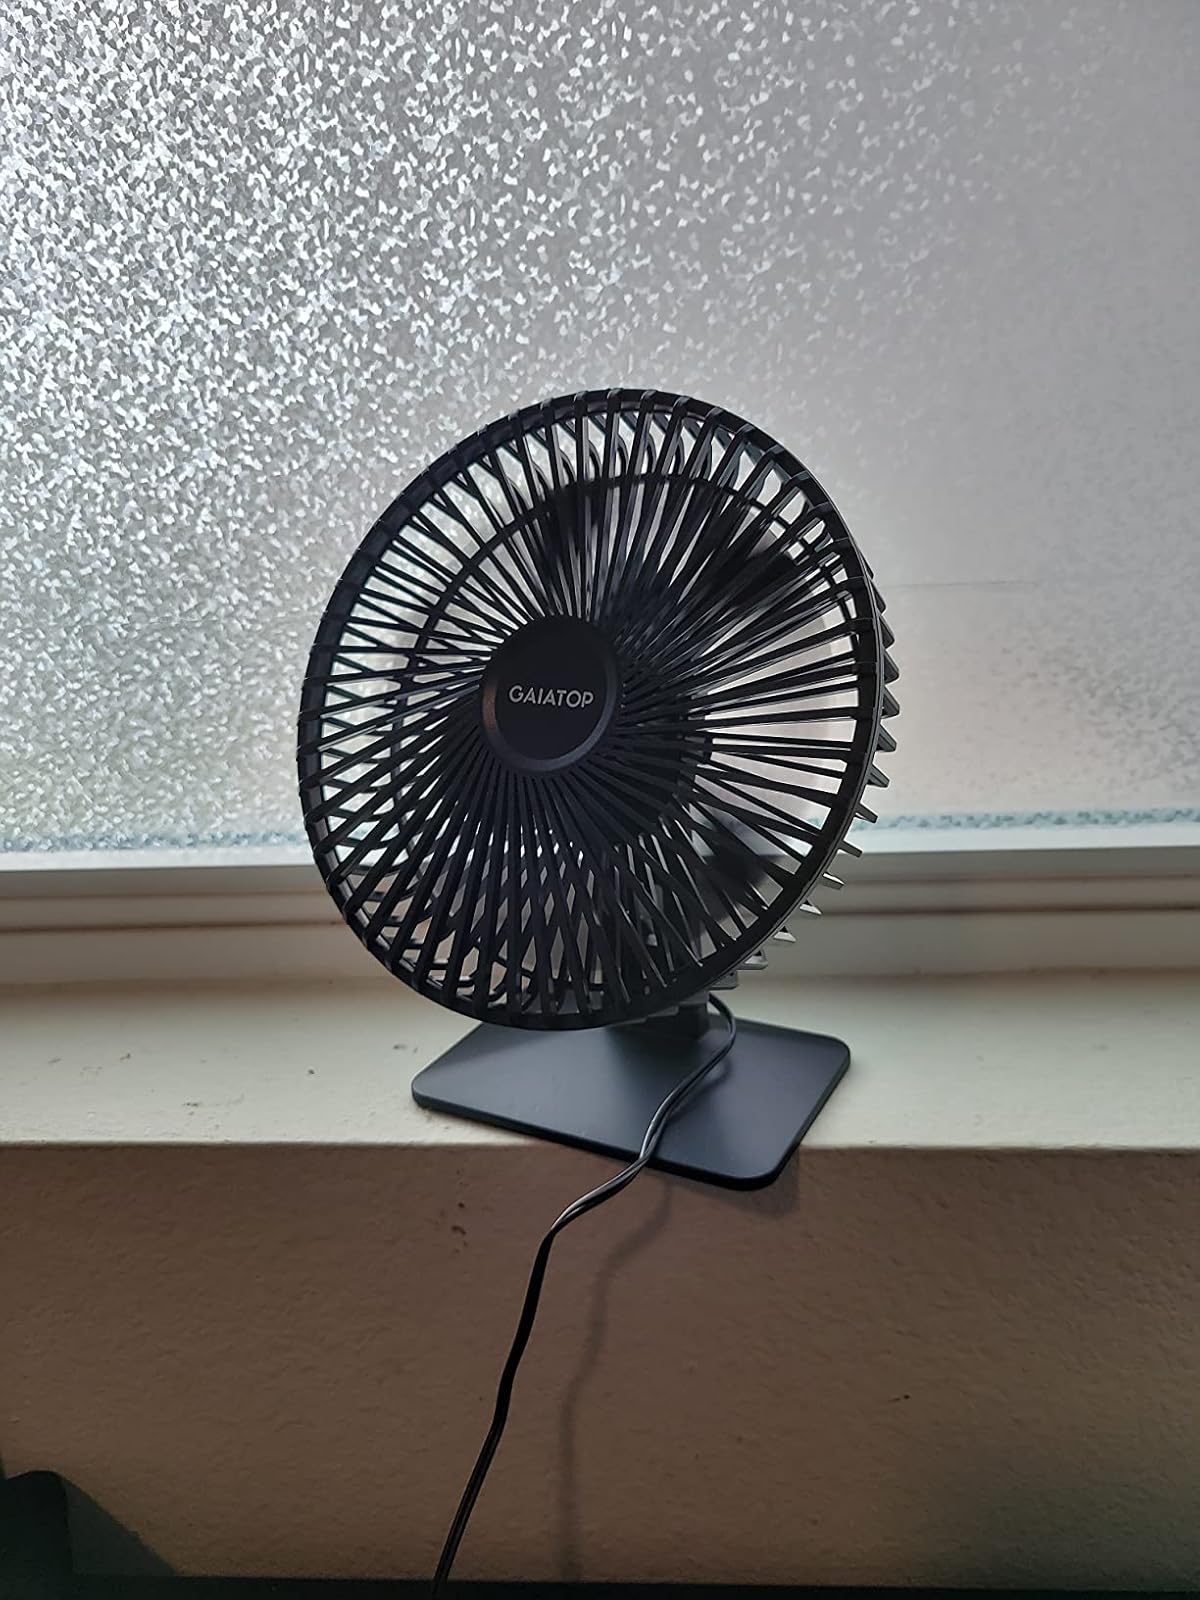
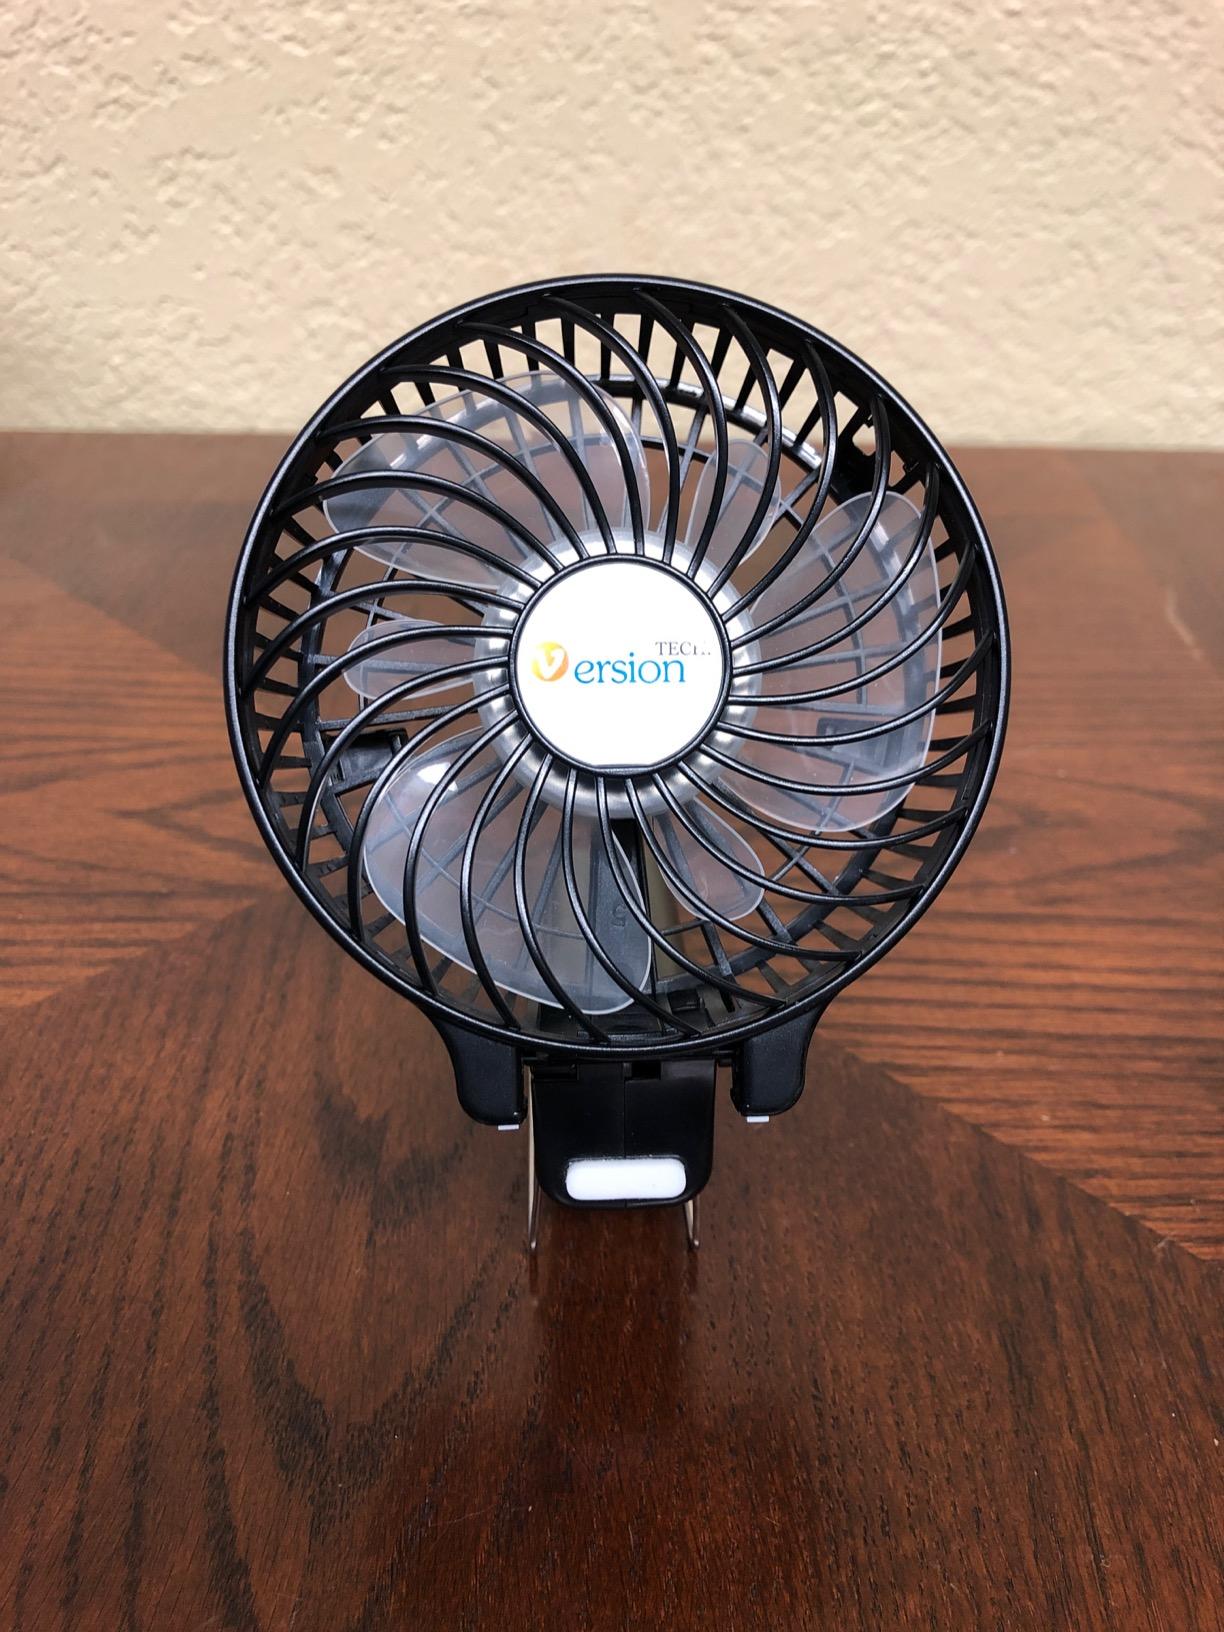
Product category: fan
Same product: no